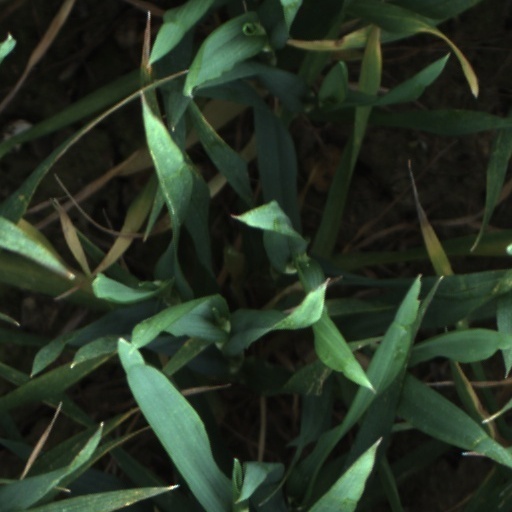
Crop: wheat